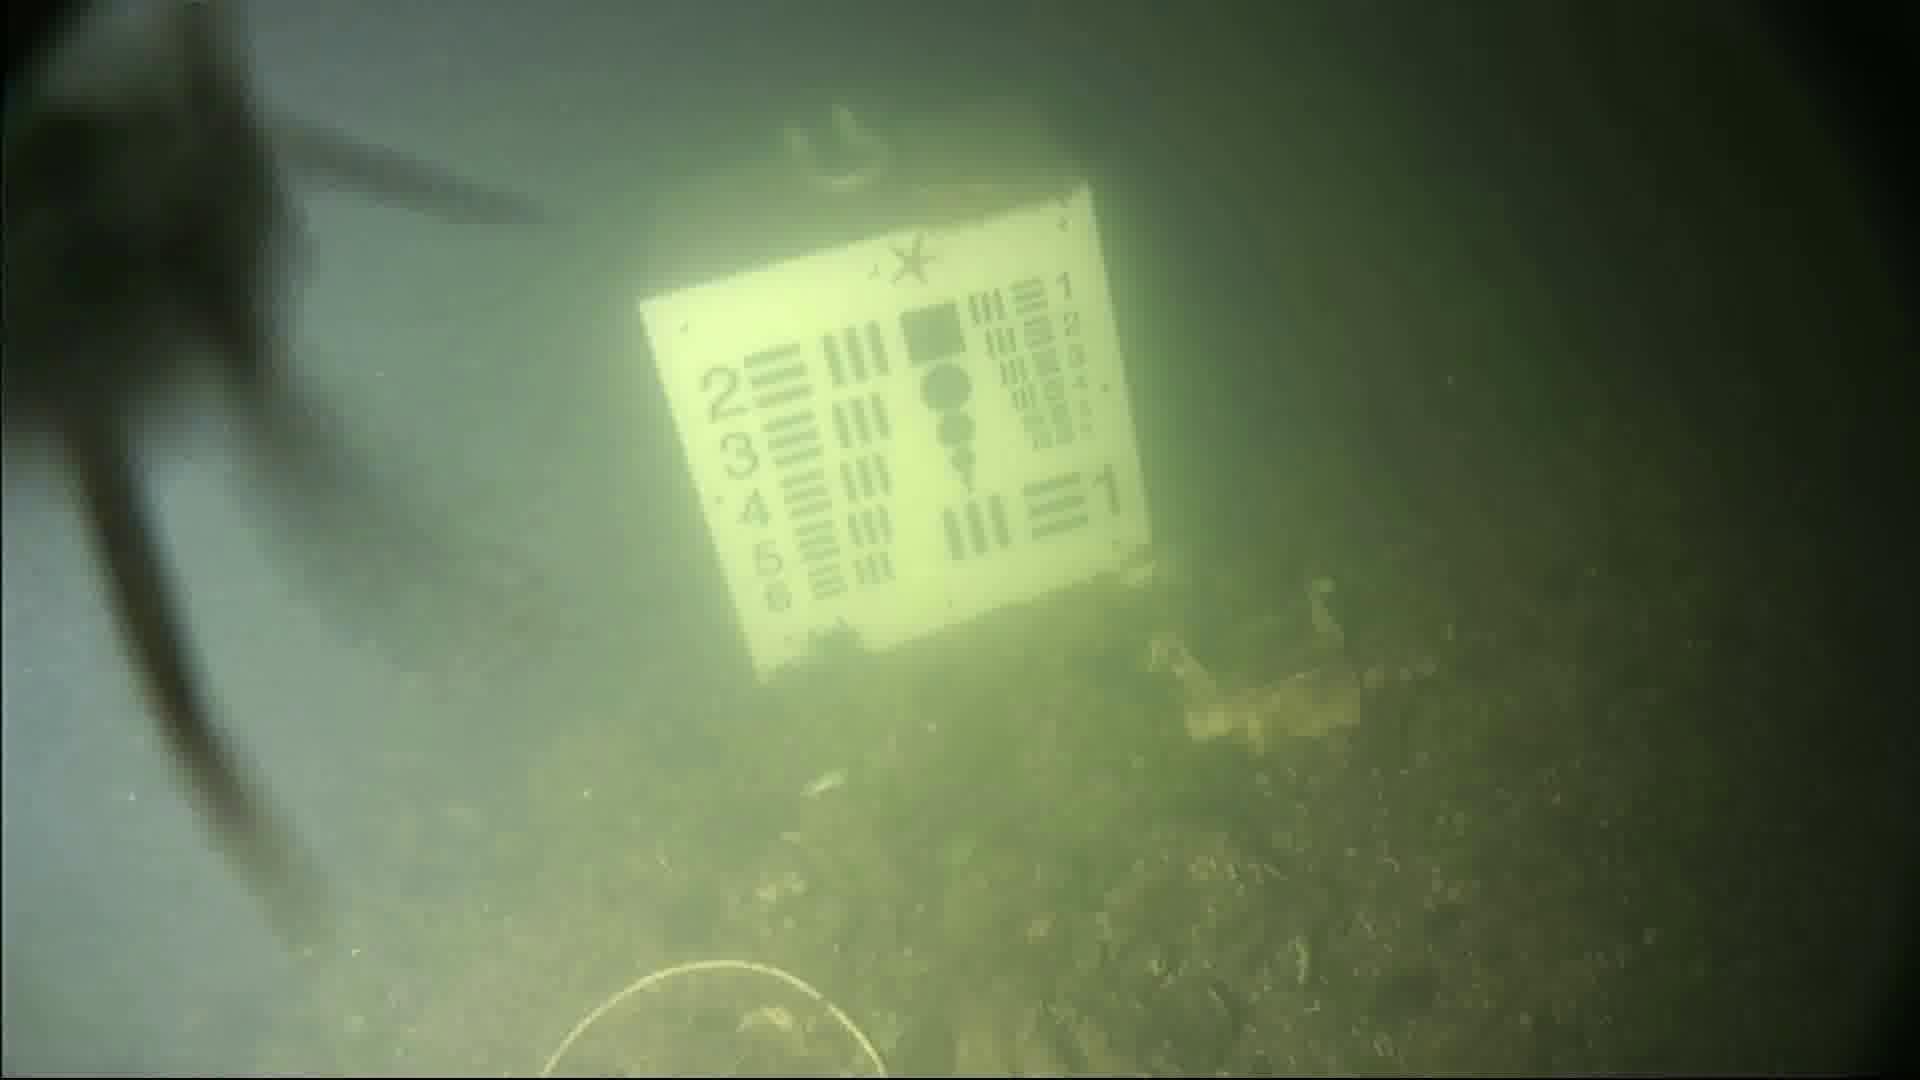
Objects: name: starfish
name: crab